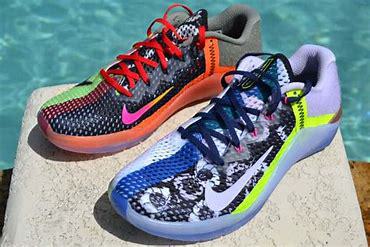
Brand: Nike
Model: Metcon 6